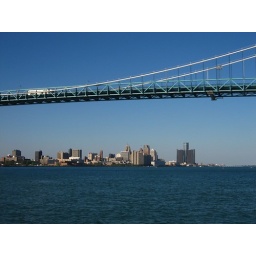
Crossing under Ambassador bridge on river cruise.  Modern Detroit skyline.